Pamela Colman Smith

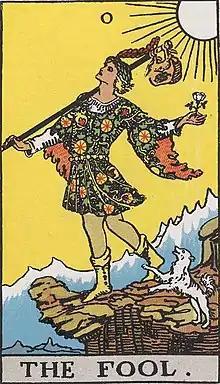
"The Fool" card from the Waite–Smith Tarot

Yeats introduced Smith to the Hermetic Order of the Golden Dawn, which she joined in 1901 and in the process met Arthur Edward Waite. When the Golden Dawn splintered due to personality conflicts, Smith moved with Waite to the Independent and Rectified Rite of the Golden Dawn (or Holy Order of the Golden Dawn). In 1909, Waite commissioned Smith to produce a tarot deck with appeal to the world of art, and the result was the unique Waite–Smith tarot deck. Published by William Rider & Son of London, it has endured as the world's most popular 78-card tarot deck. The innovative cards depict full scenes with figures and symbols on all of the cards including the pips, and Smith's distinctive drawings have become the basis for the design of many subsequent packs.